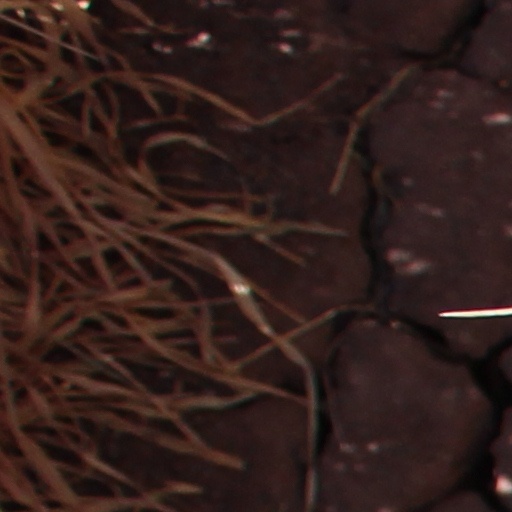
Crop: wheat